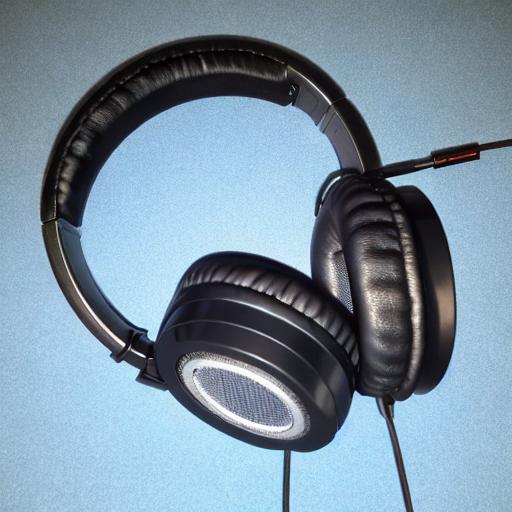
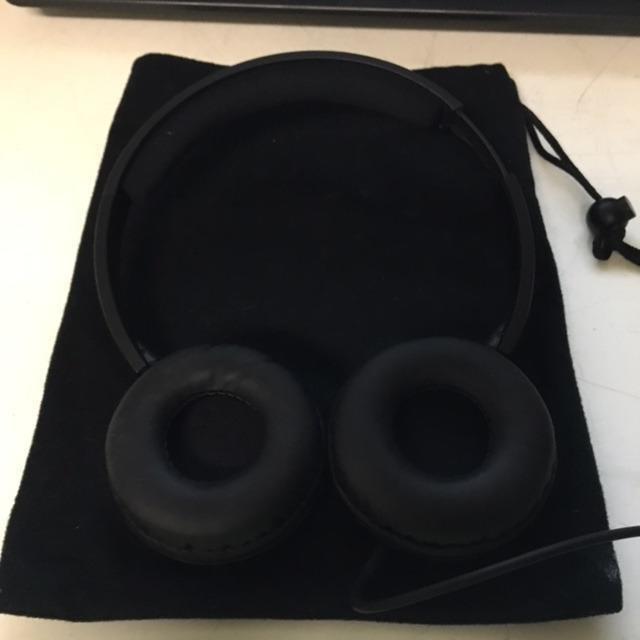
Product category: headphones
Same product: no